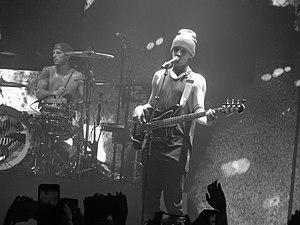
Blurryface est le 4ᵉ album studio du duo musical américain Twenty One Pilots, sorti le 17 mai 2015, avec le label Fueled by Ramen.